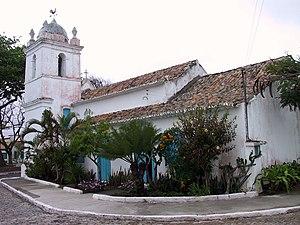
Cabo Frio est une ville de l'État de Rio de Janeiro au Brésil. Le hameau est fondé par le gouverneur Constantino de Menelau le 15 août 1615 ; il obtient la dénomination de ville le 13 novembre de la même année. La ville comptait 200 380 habitants en 2013. Sa superficie est de 400 km².